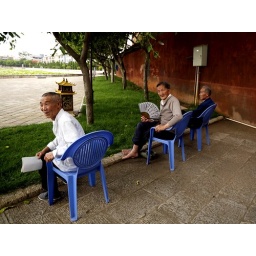
Old men sitting on plastic chairs in Dali, China